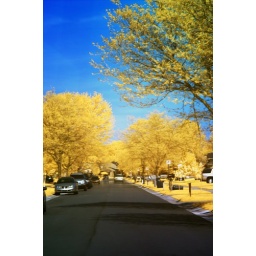
An infrared test shot, white balanced by selecting the road as neutral.